Berlin-Lichterfelde Ost station

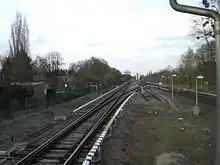
Turn-back facility to the north of the S-Bahn platforms

Between 1913 and 1916, the station was raised above ground level and expanded to three platforms with six platform tracks. In addition, there were five freight tracks. An entrance building with articulated pilasters and a decorated entrance with a gable containing a clock was built on its northwest side to the plans of Karl Cornelius in collaboration with Alfred Lücking. It was rebuilt after the Second World War to a simplified design without steep roofs. It connects with a pedestrian tunnel, which is illuminated with skylights. On its south side it has a stately neoclassical portal, which is topped by a tympanum and flanked by two fluted pilasters. On the platforms, there were wooden, inward sloping roofs on steel substructures, which are now only retained on the S-Bahn platform. West of the station a road underpass was built between Königsberger Straße and Oberhofer Weg, along with a compact, four storey-high signal box built of reinforced concrete covered with clinker bricks. The station with its pedestrian underpass and the signal box are heritage-listed as national monuments.